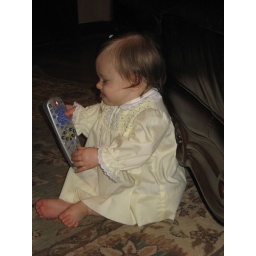
Attempts at taking Lila's 10 month picture in a yellow dress that was Mommy's. November 3, 2008